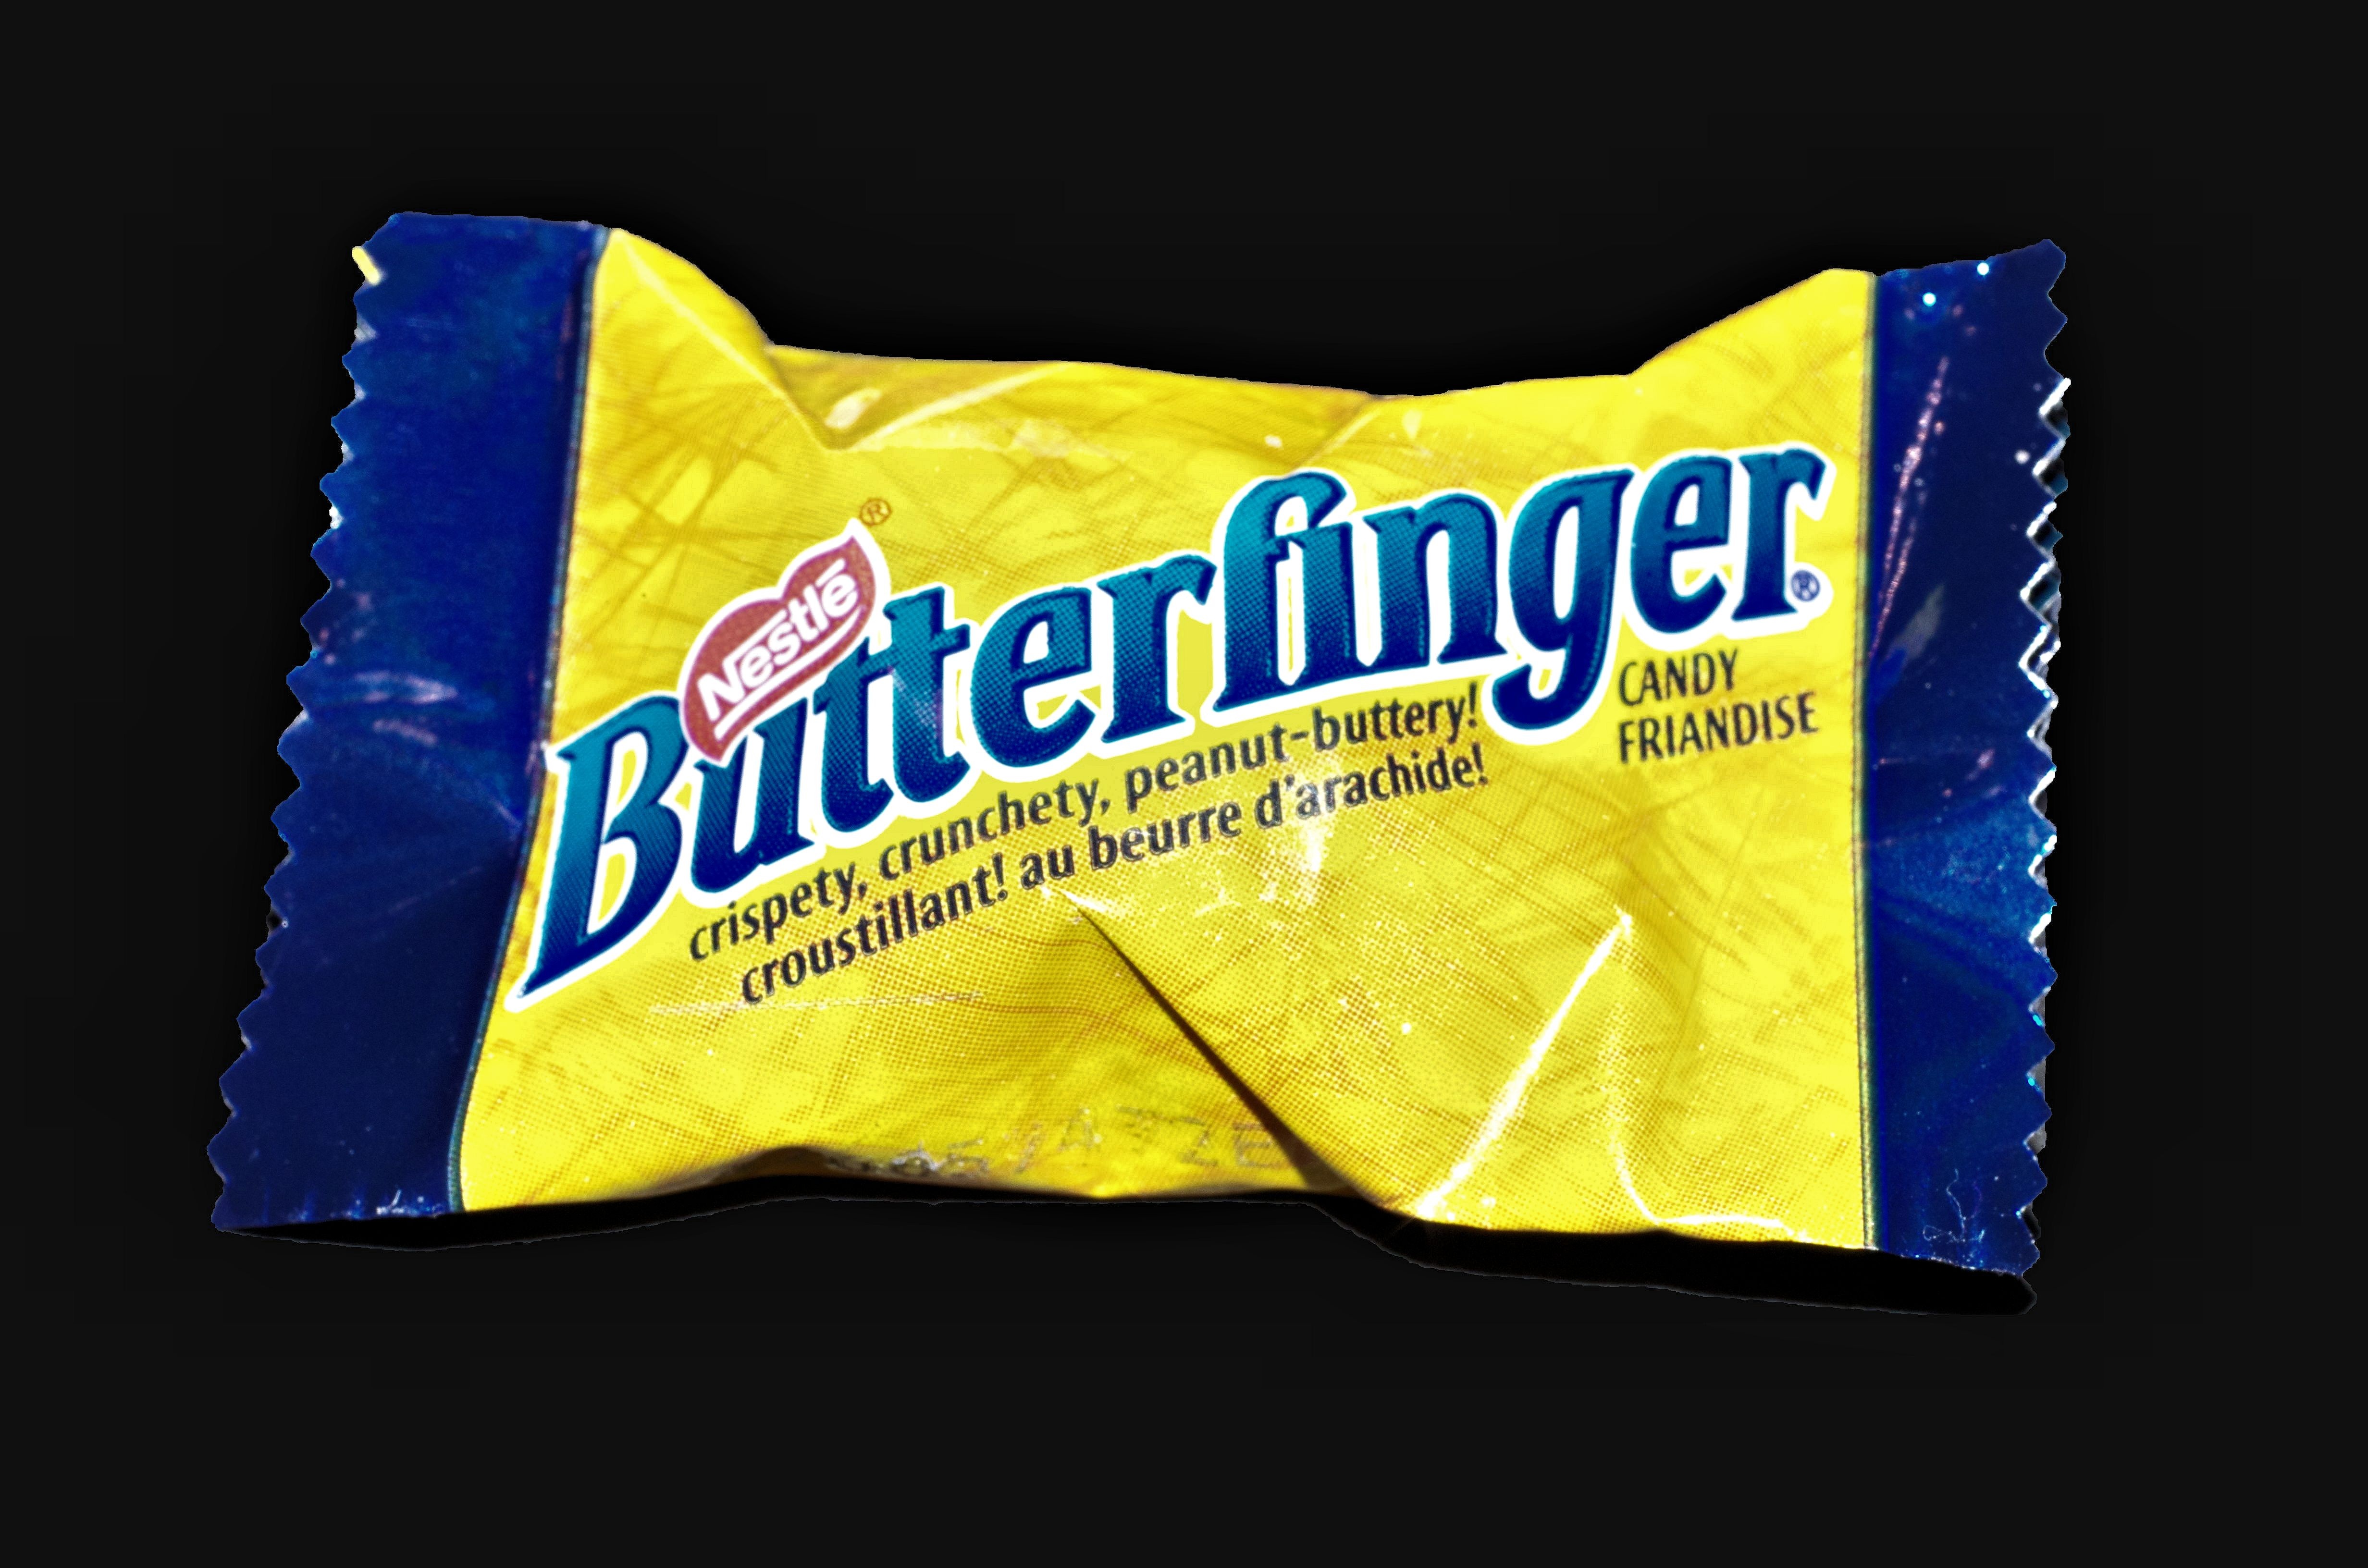
sweet, advertising, food, yellow, chocolate, brand, candy, nestle, junk food, snack food, butterfinger